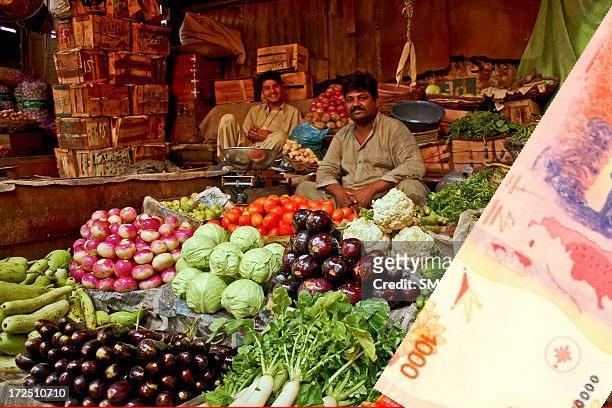
Denominación: 1000